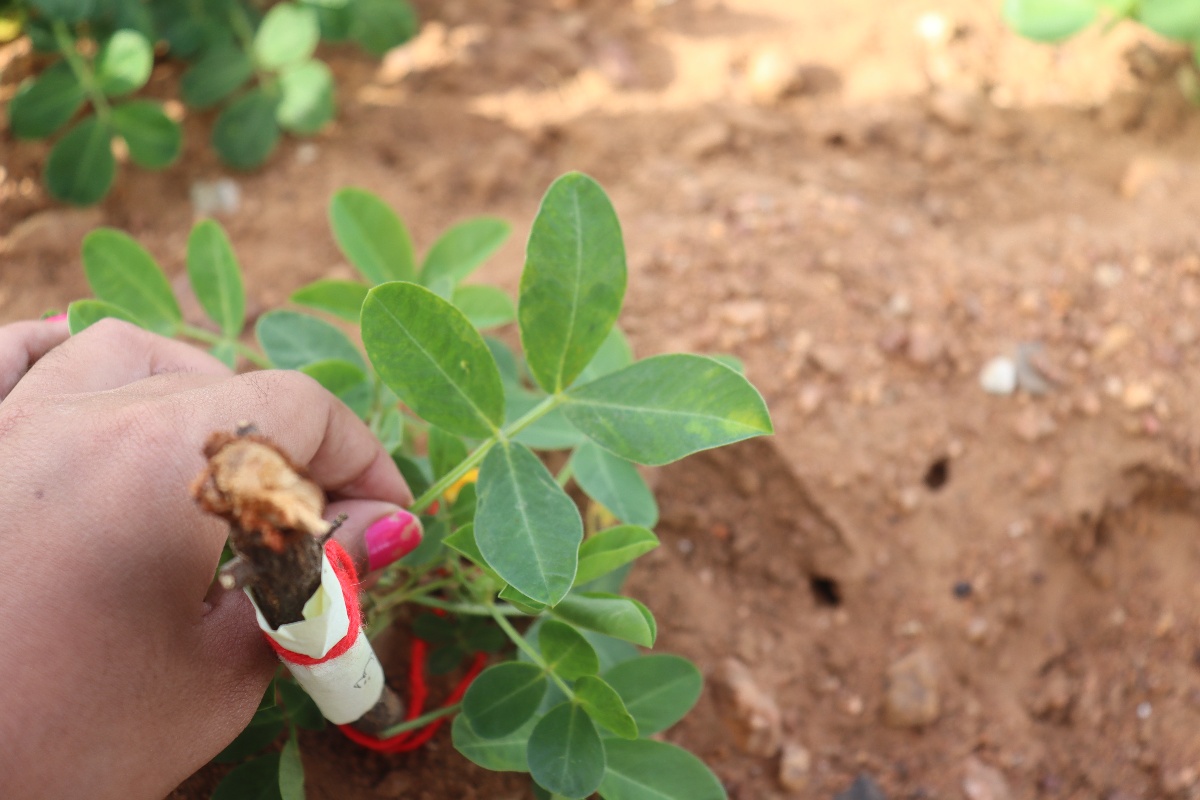
Label: healthy leaf